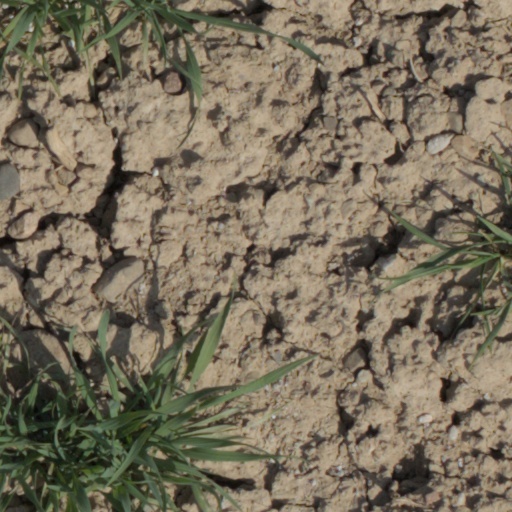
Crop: wheat